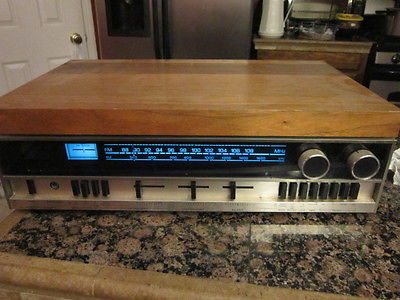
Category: cabinet